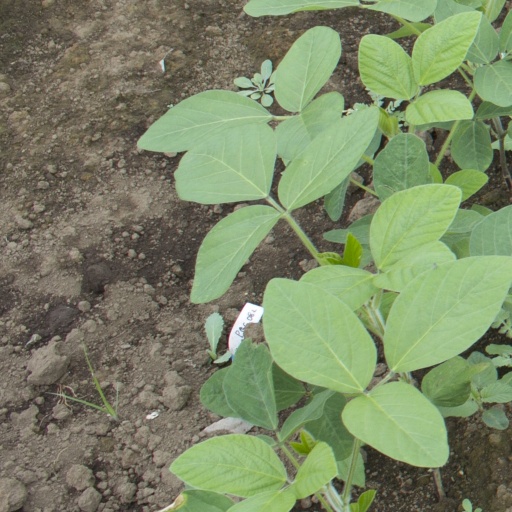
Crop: soybean